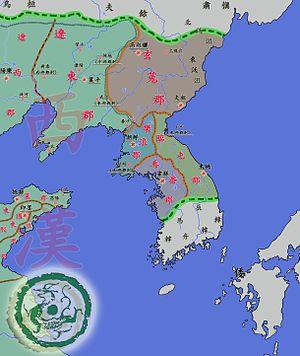
La Province du Liaodong est avec celle du Liaoxi, deux provinces qui ont existé dans différentes périodes de l'histoire de la Chine au Nord de la Golfe de Bohai et de la mer Jaune. Le Liaodong était situé sur la péninsule du Liaodong et plus au Nord